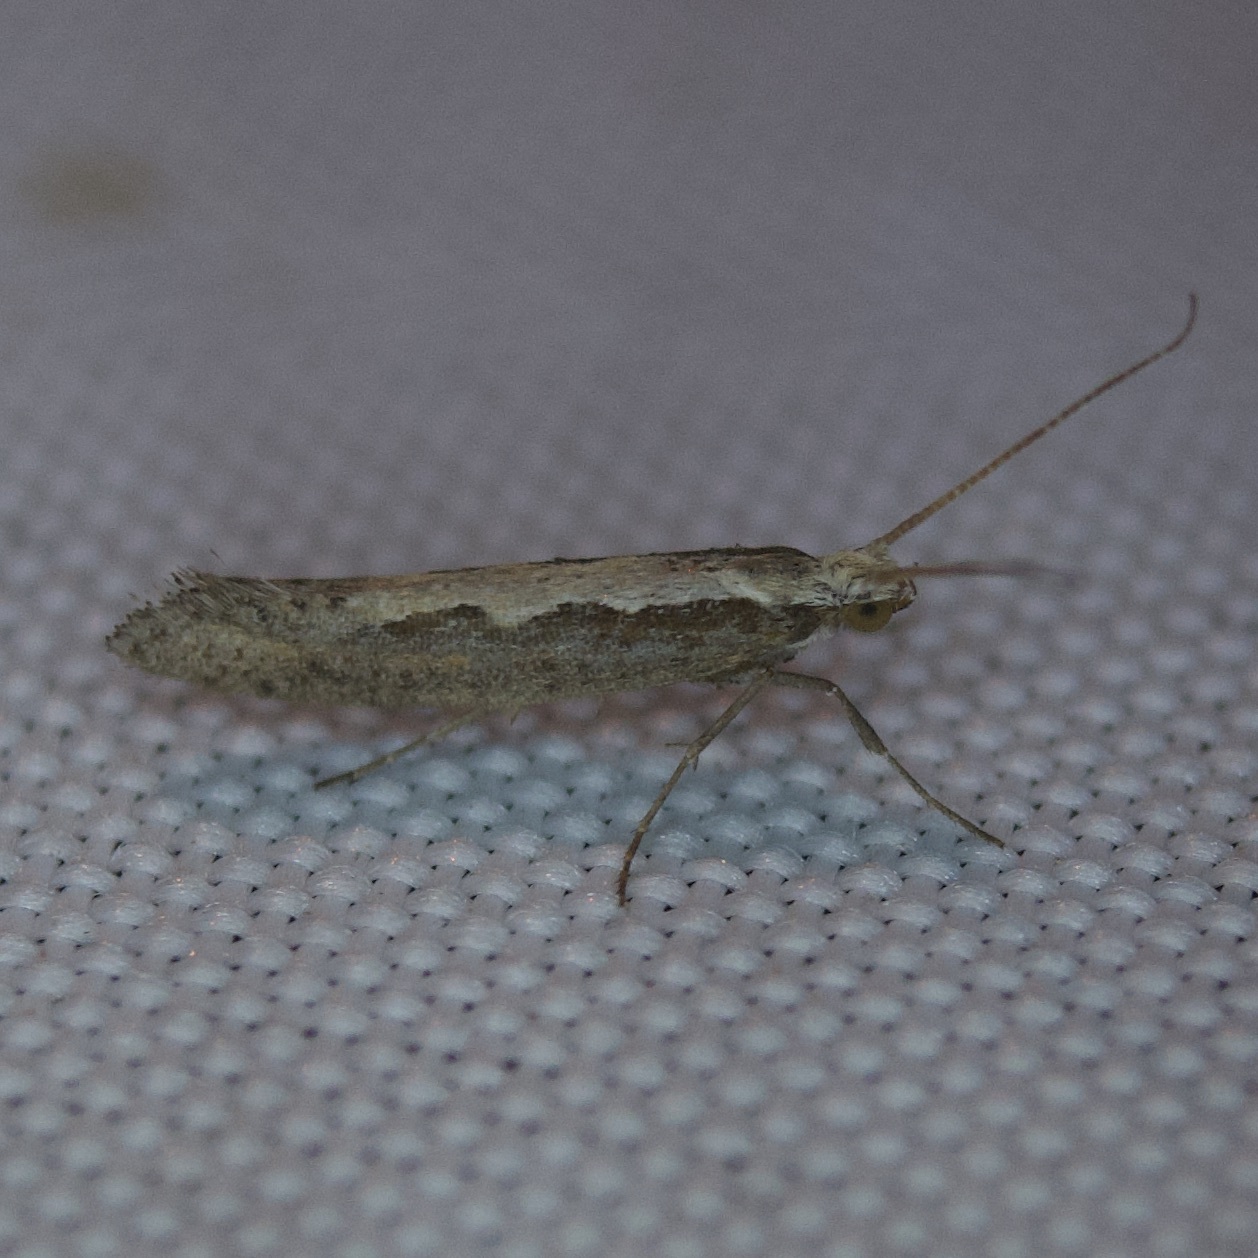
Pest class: diamondback_moth